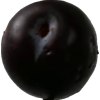
Label: plum